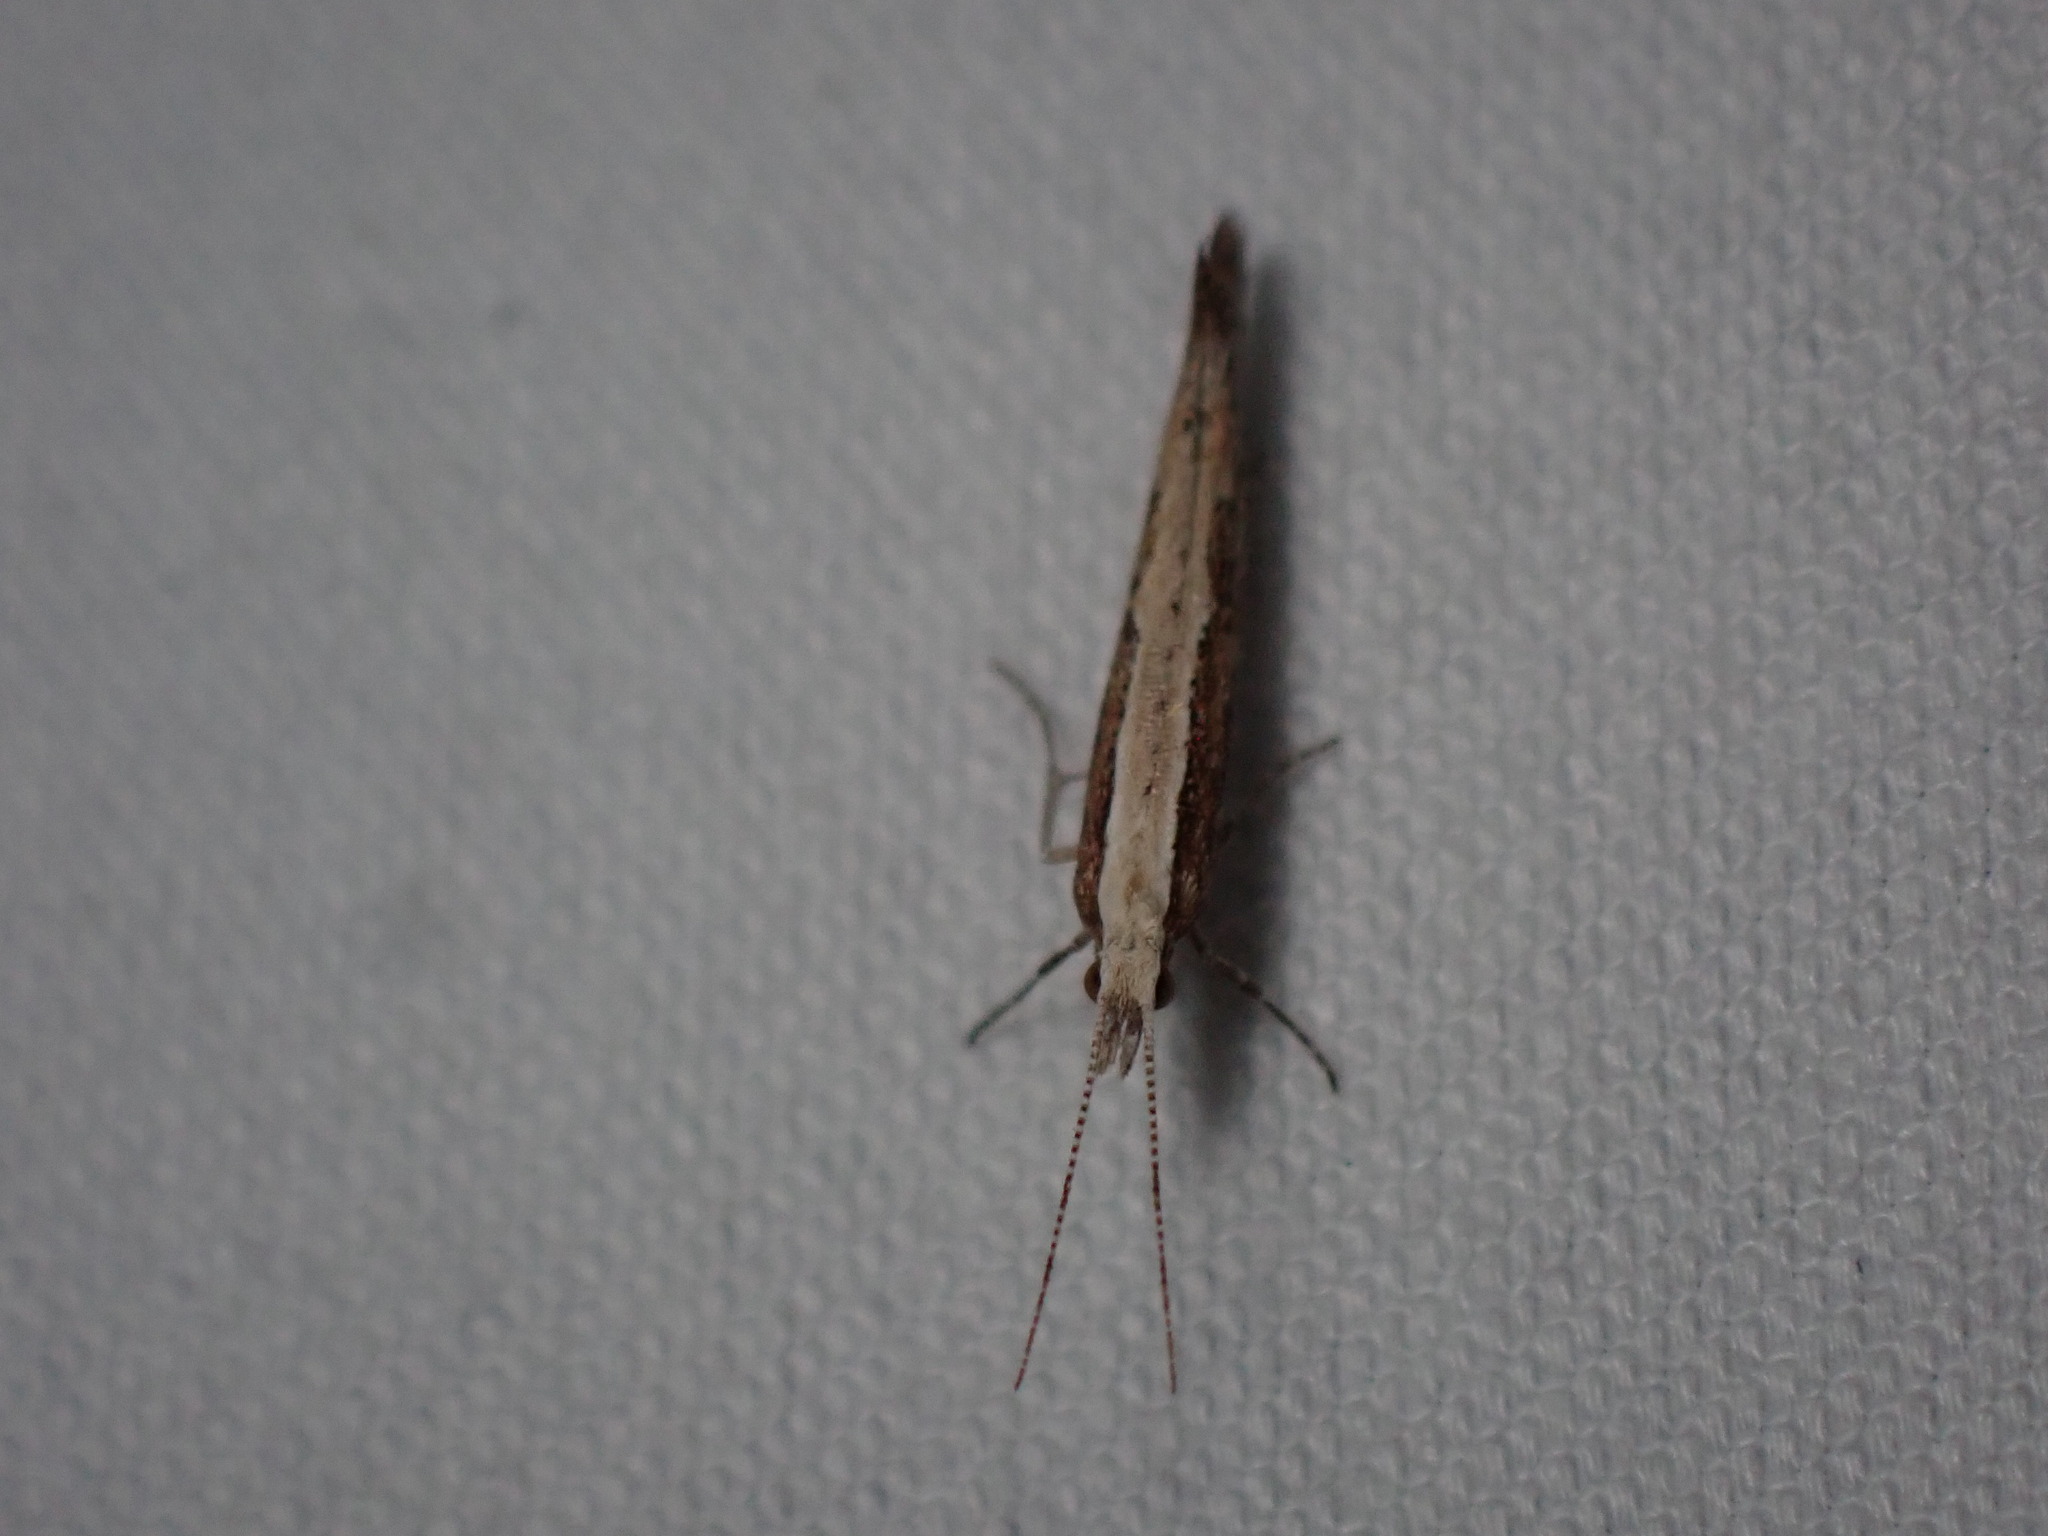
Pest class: diamondback_moth